A Spy of Napoleon

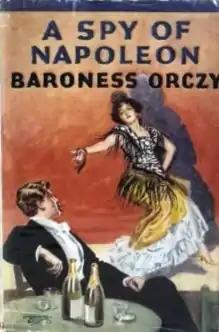
First edition(publ. Hodder & Stoughton)

A Spy of Napoleon is a 1934 historical novel by the British writer Baroness Emmuska Orczy. An illegitimate daughter of Louis Napoleon is taken on as an agent by Napoleon III, ruler of France, who wishes her to marry into and spy on the aristocracy who he suspects of wanting to overthrow him. Her lover, meanwhile, is sent to Switzerland to infiltrate revolutionaries there.